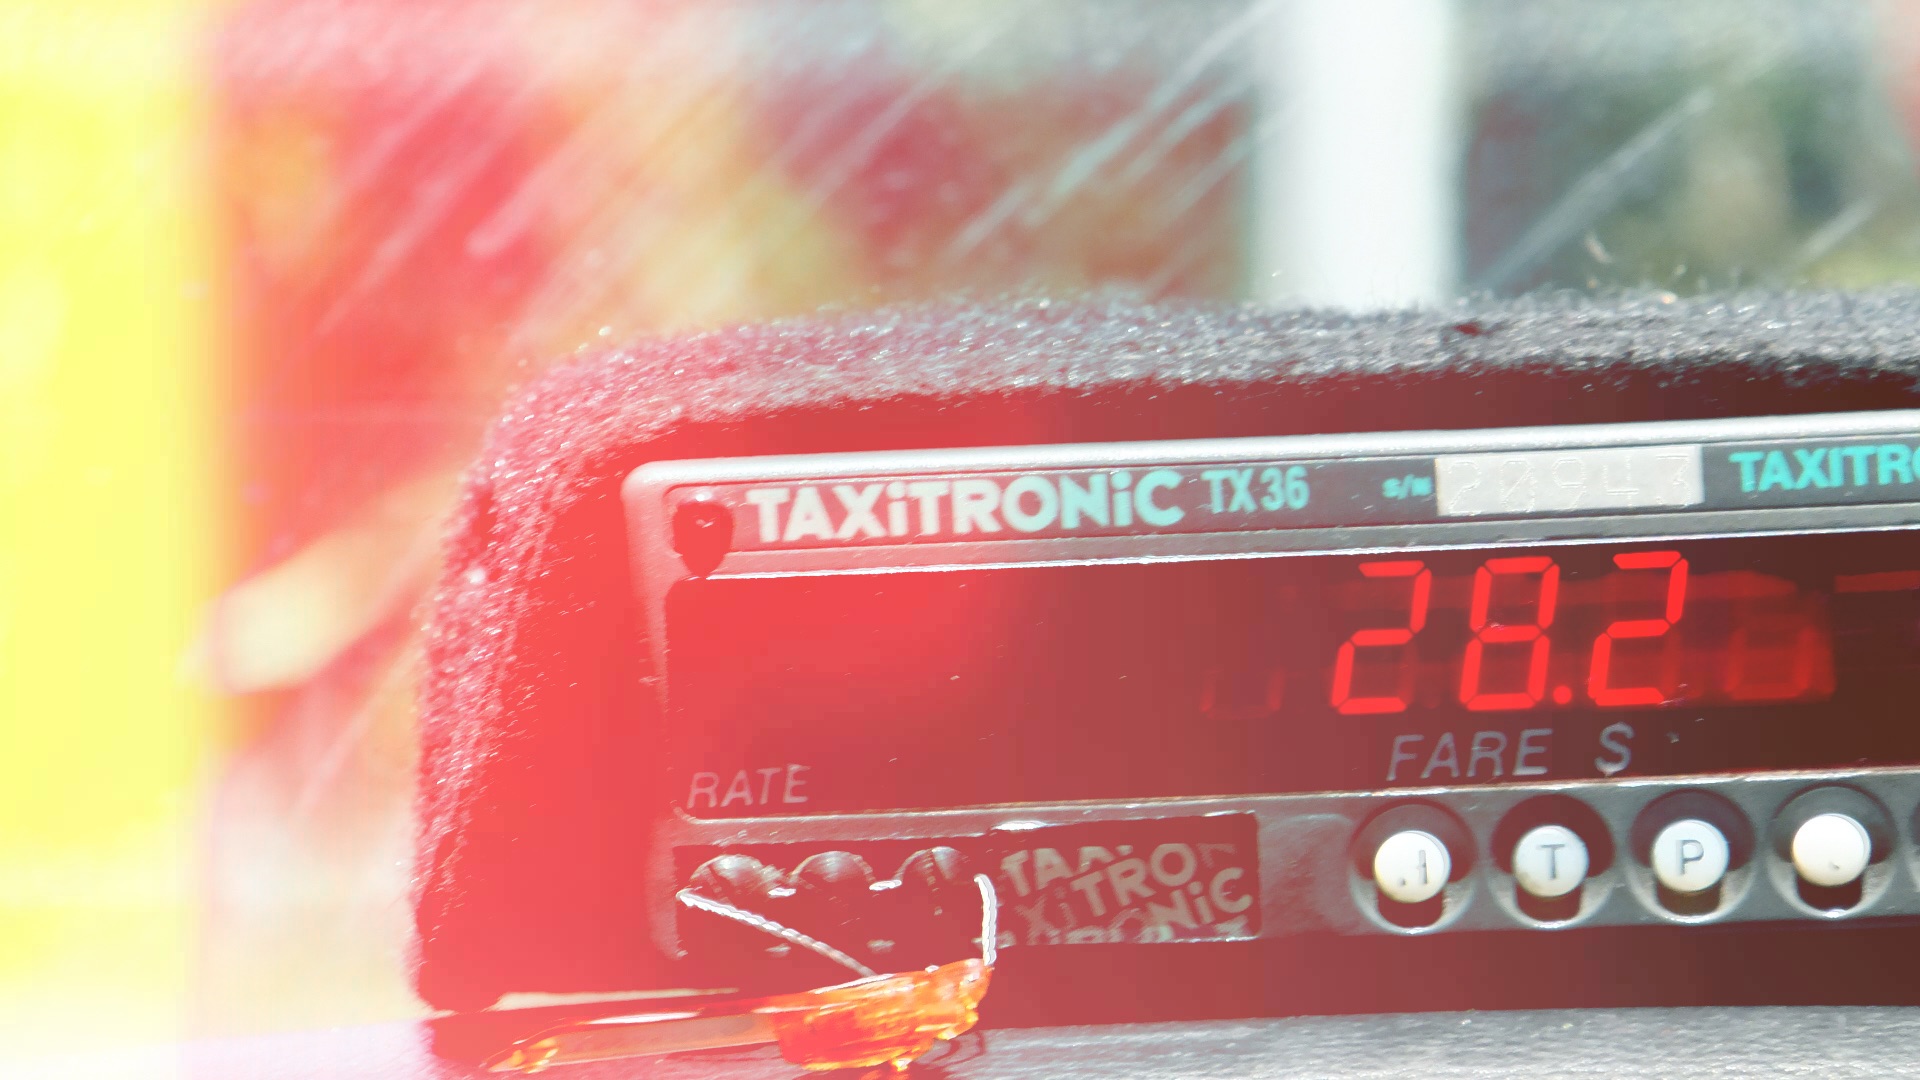
technology, red, color